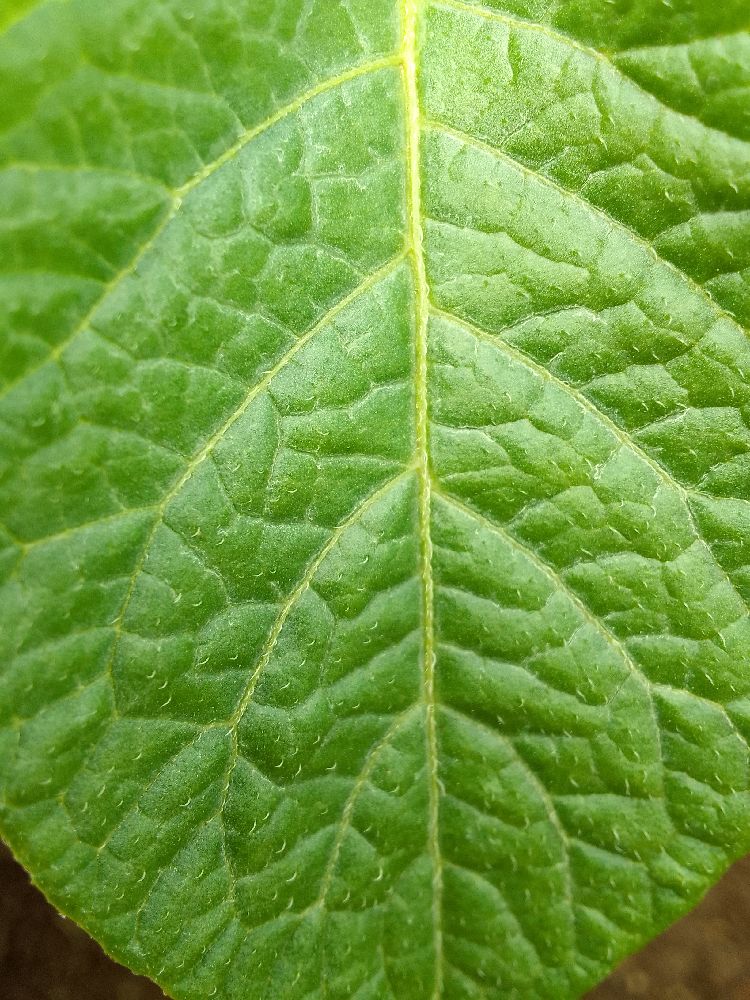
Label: Healthy